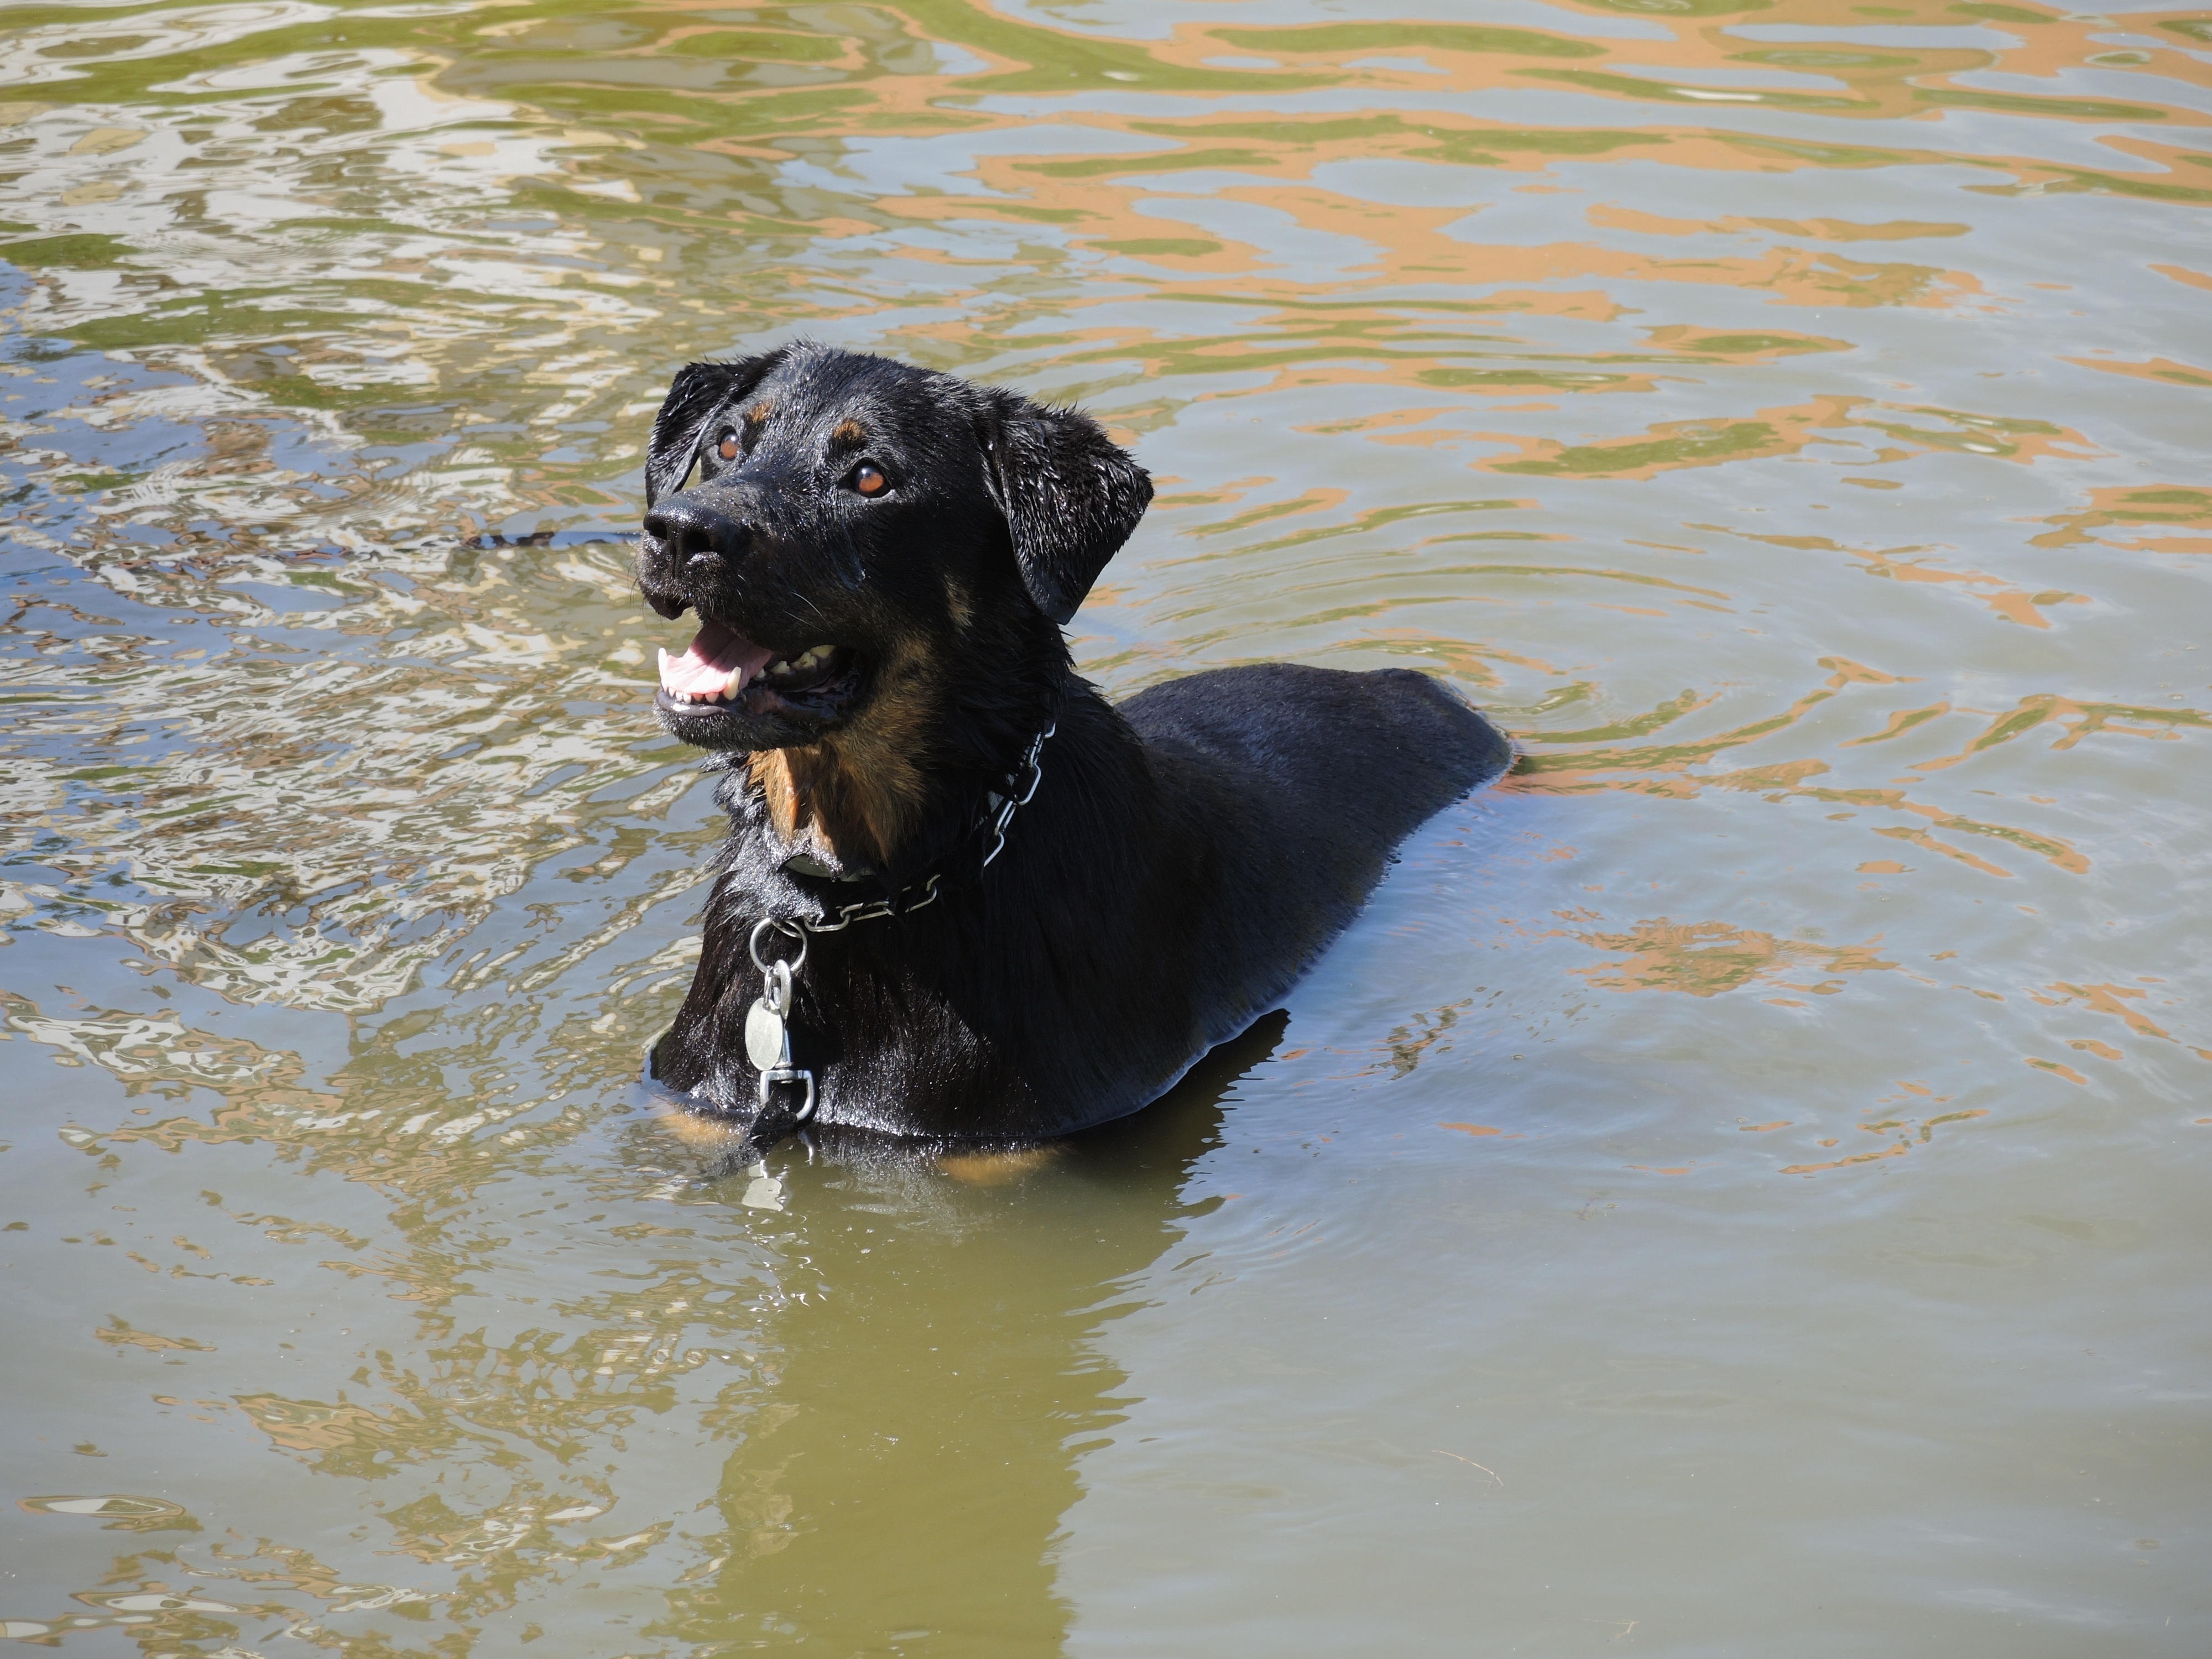
water, nature, dog, animal, river, pond, mammal, black, surface, vertebrate, labrador retriever, bathing, water level, rottweiler, dog like mammal